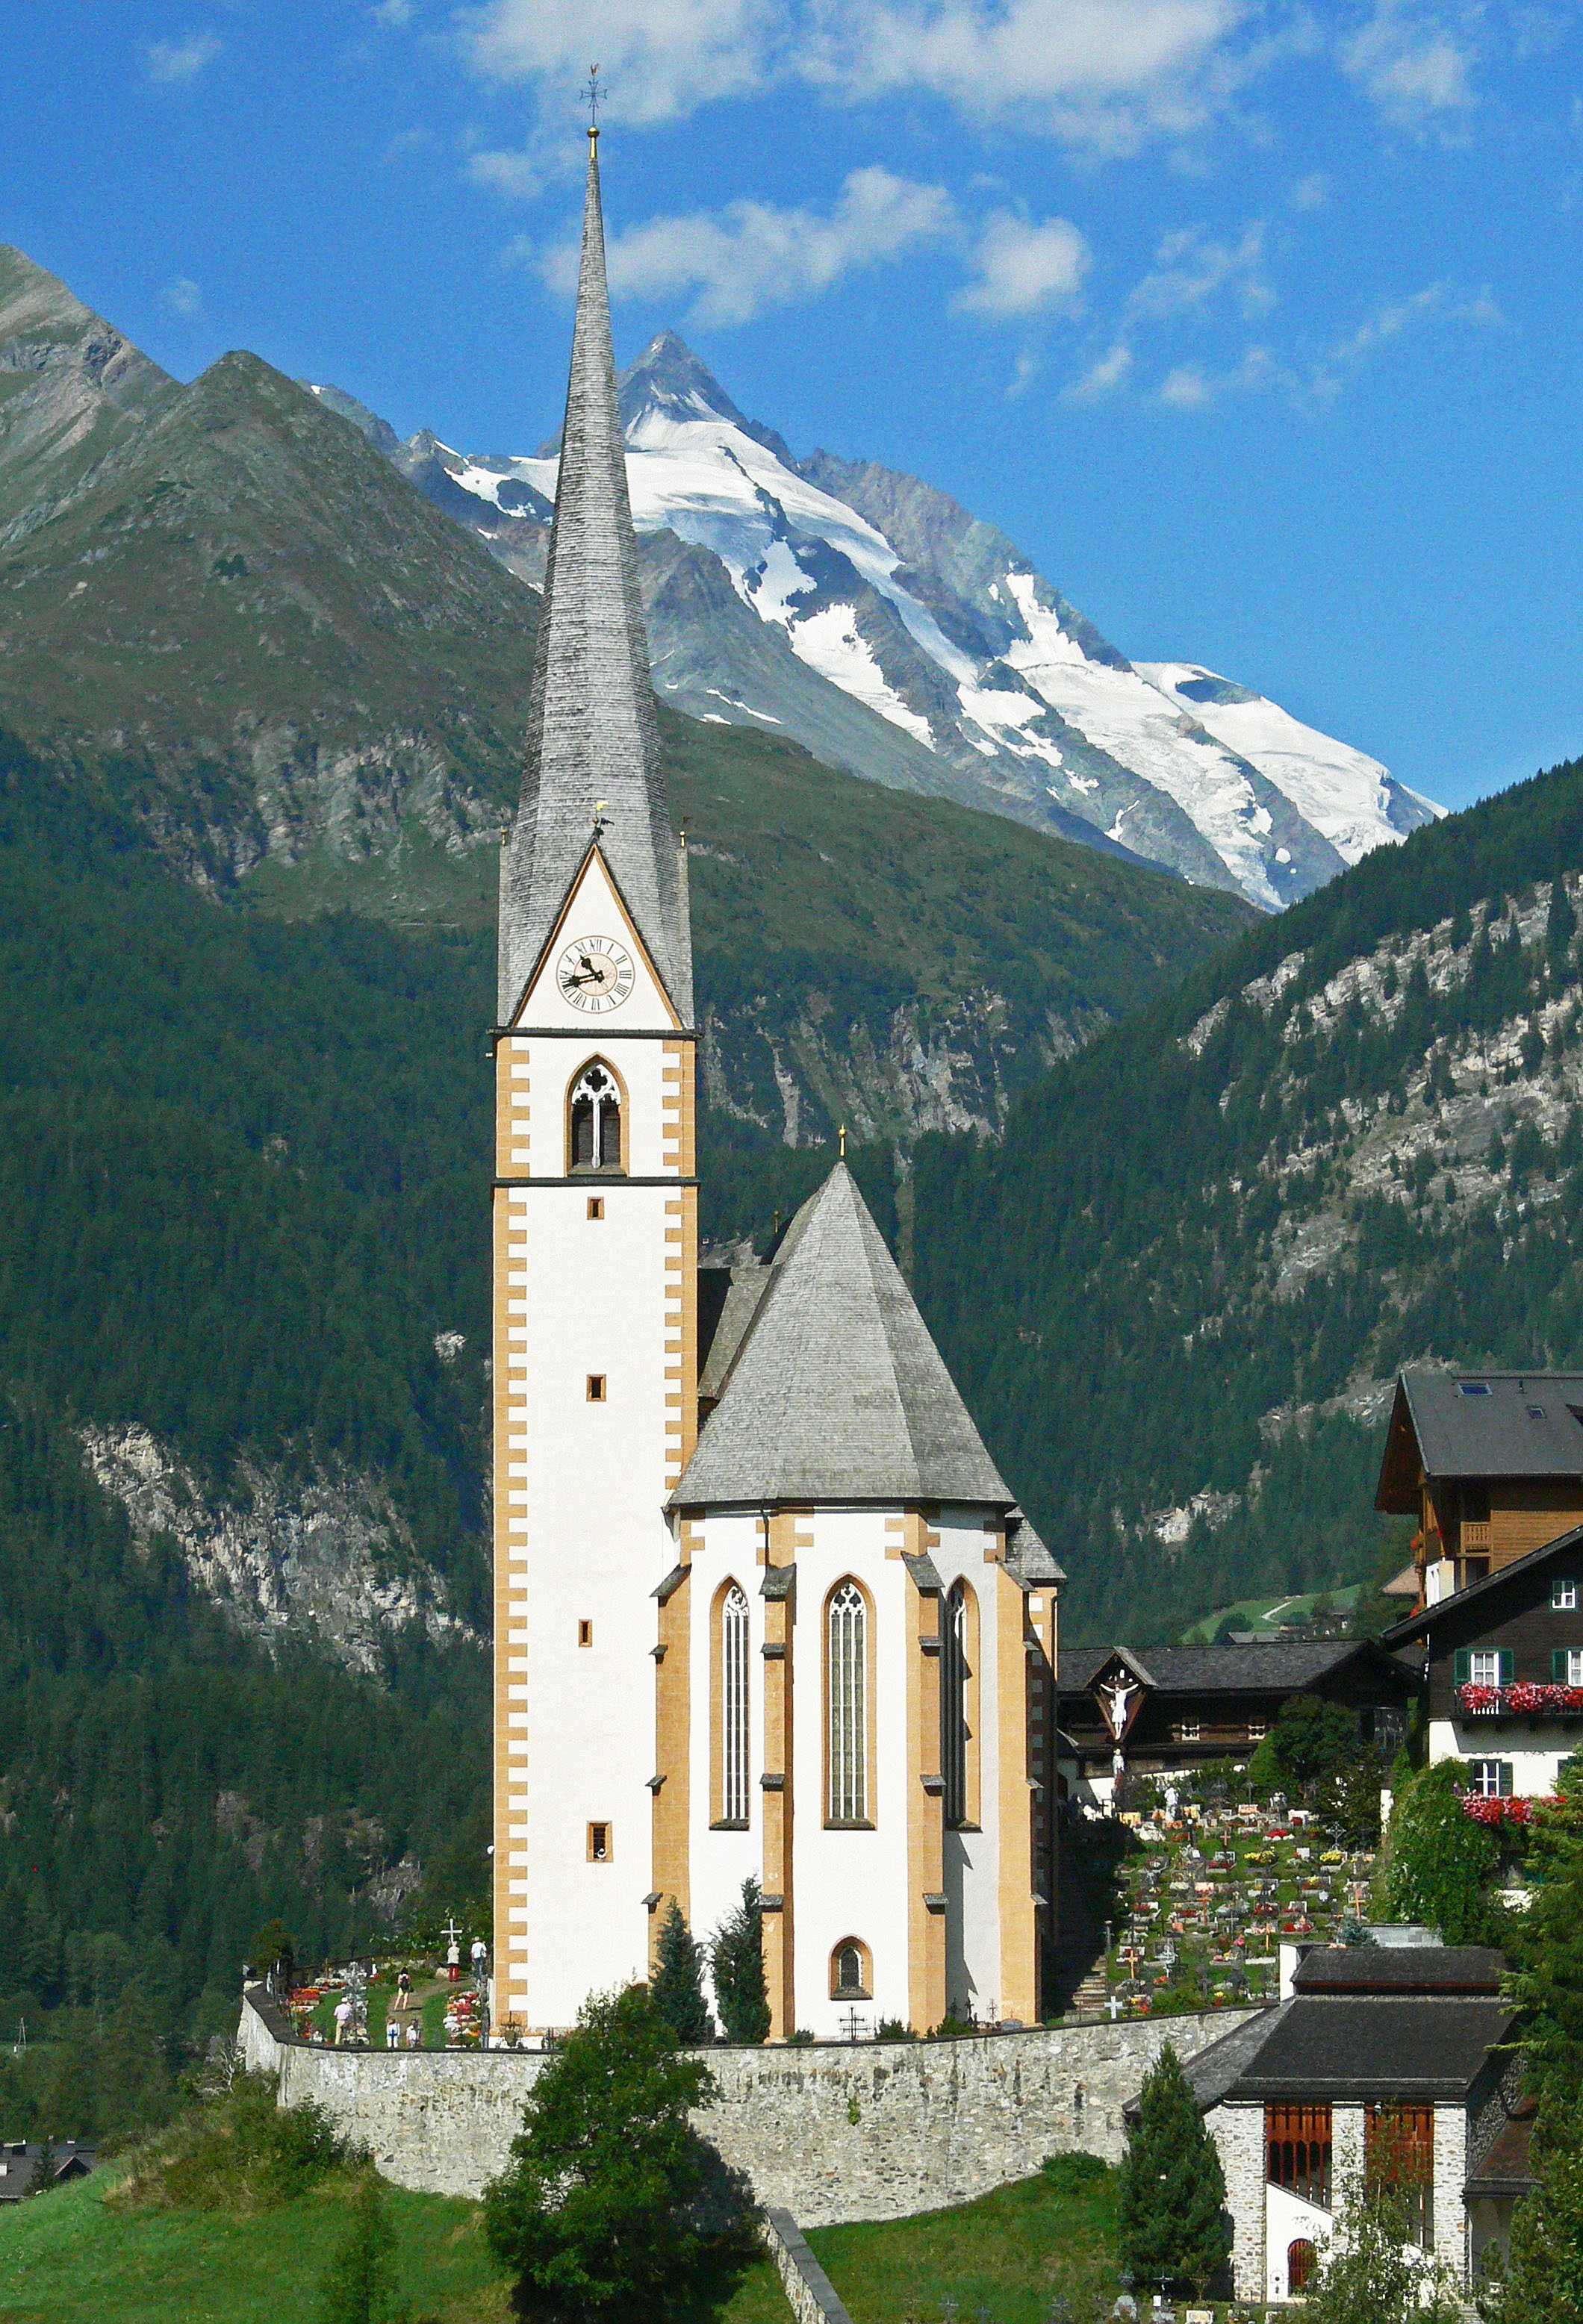
landscape, mountain, building, mountain range, landmark, alpine, church, chapel, place of worship, austria, mountains, alps, steeple, monastery, famous, grossglockner, carinthia, high tauern, postkartenmotiv, mountainous landforms, holy blood